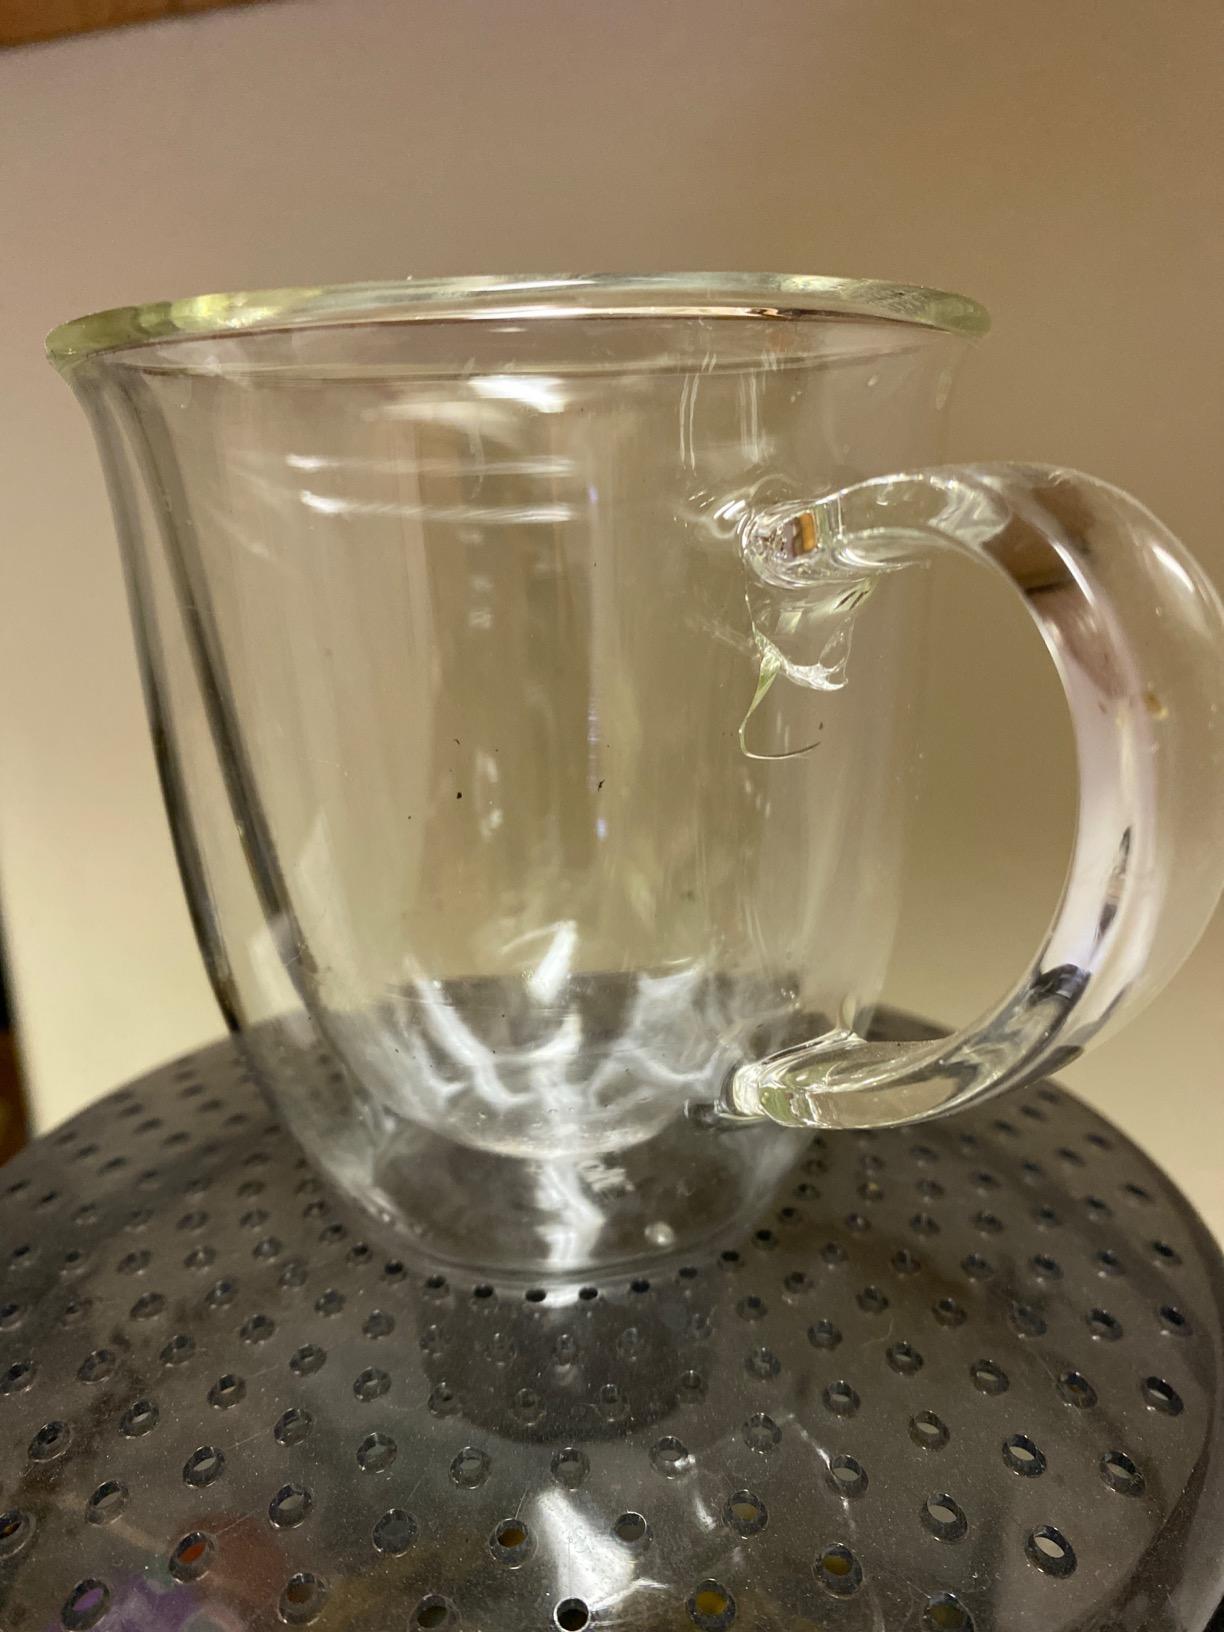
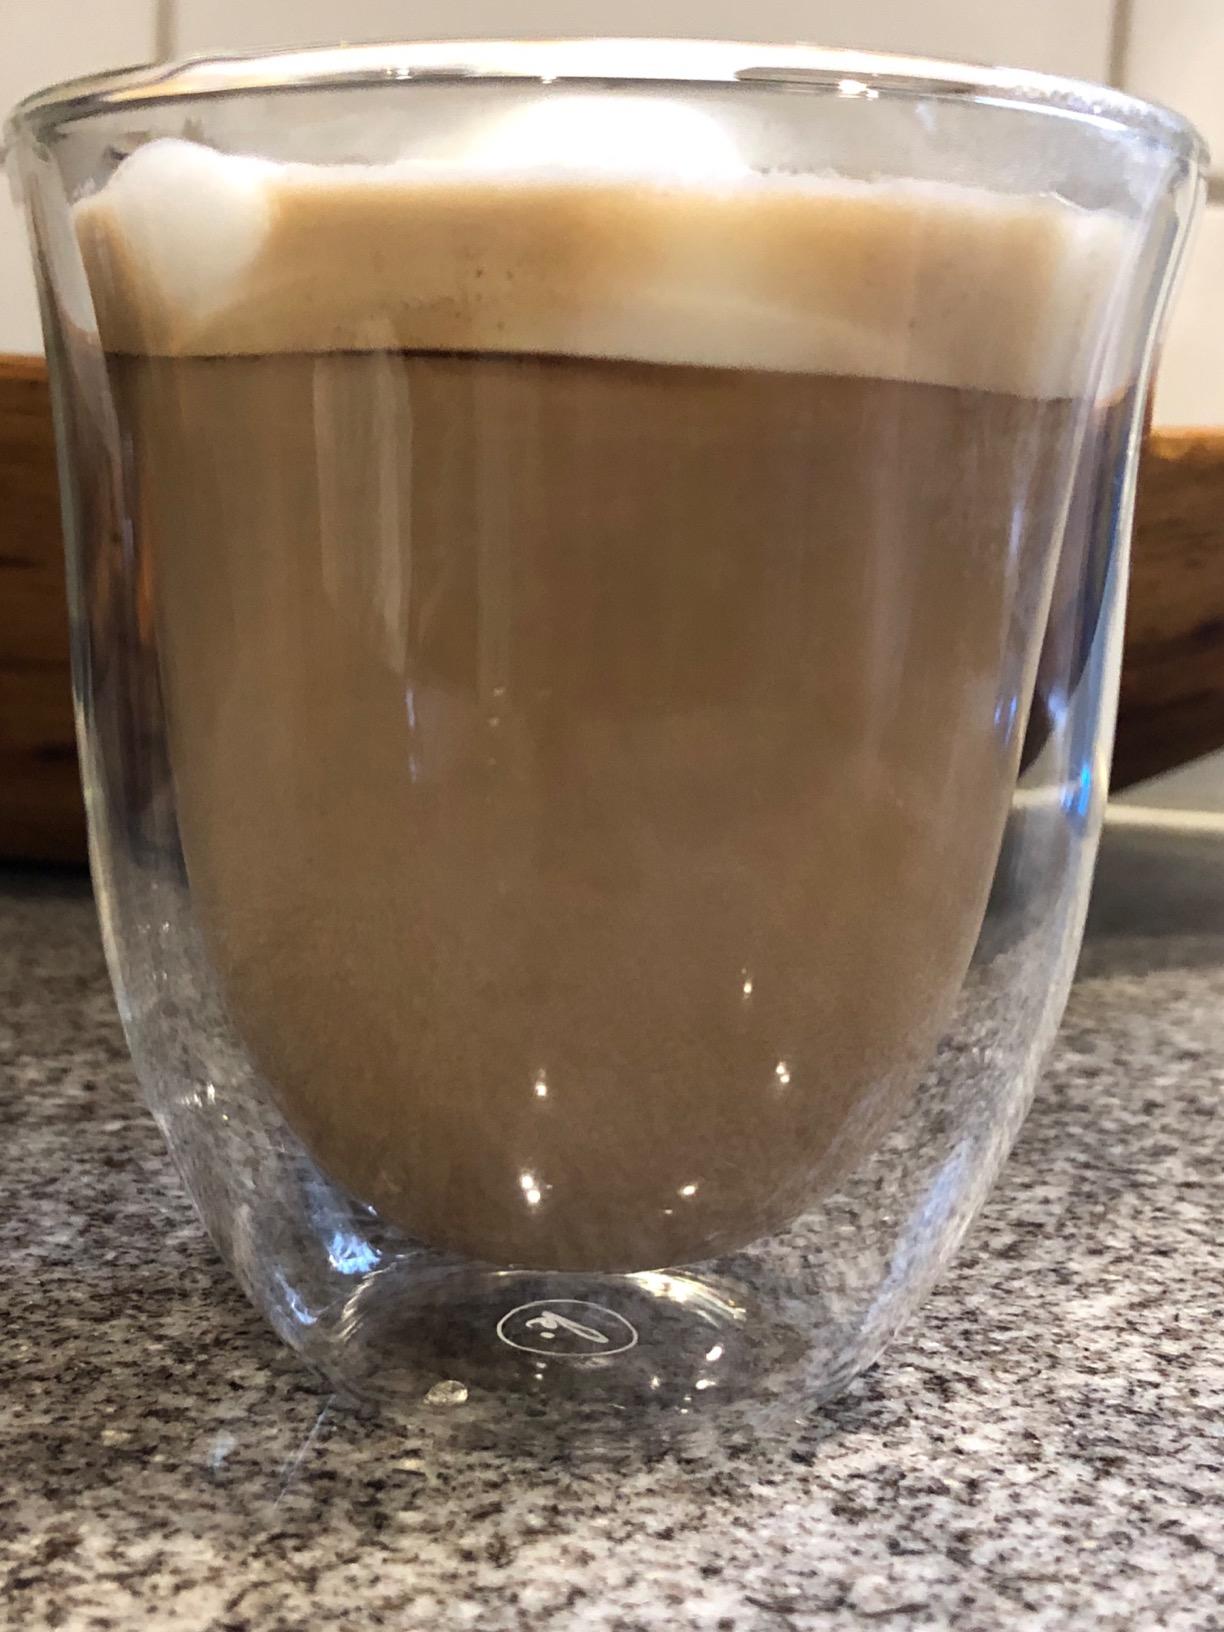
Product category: items_mug
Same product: no